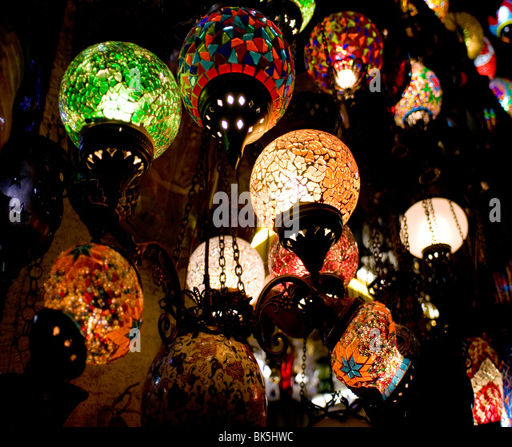
low angle view of lamps for sale in a store